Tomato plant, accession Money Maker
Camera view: bottom (45 deg); turntable rotation: 90 degrees
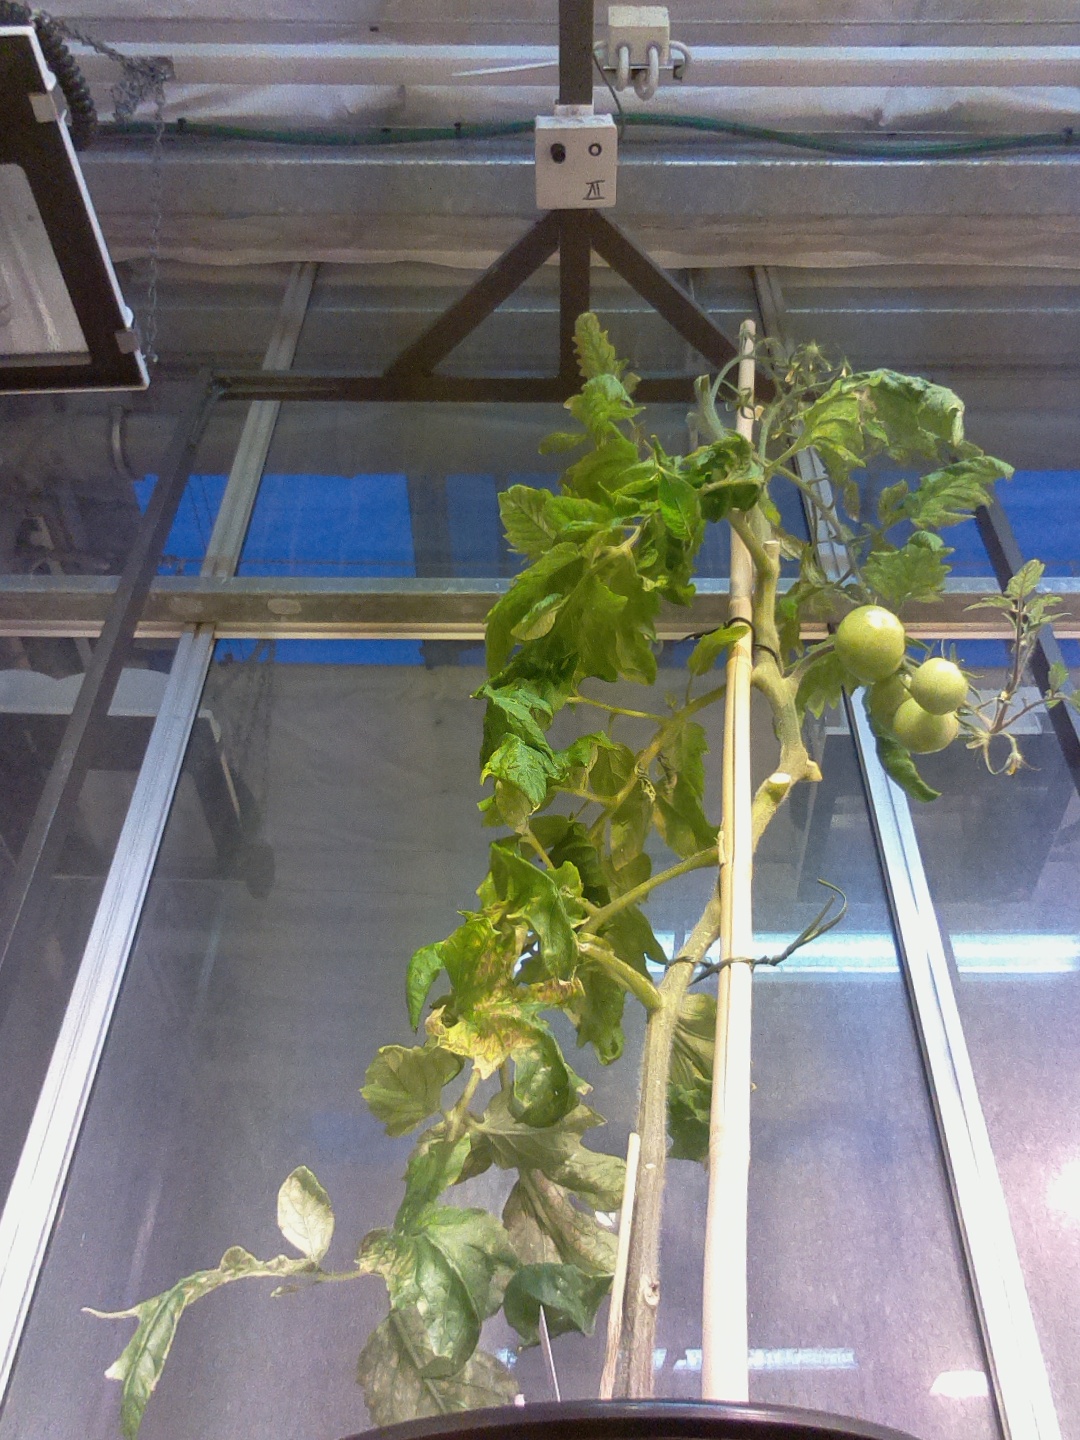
BBCH growth stage 77: 70%-80% of final fruit size